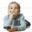
Label: boy